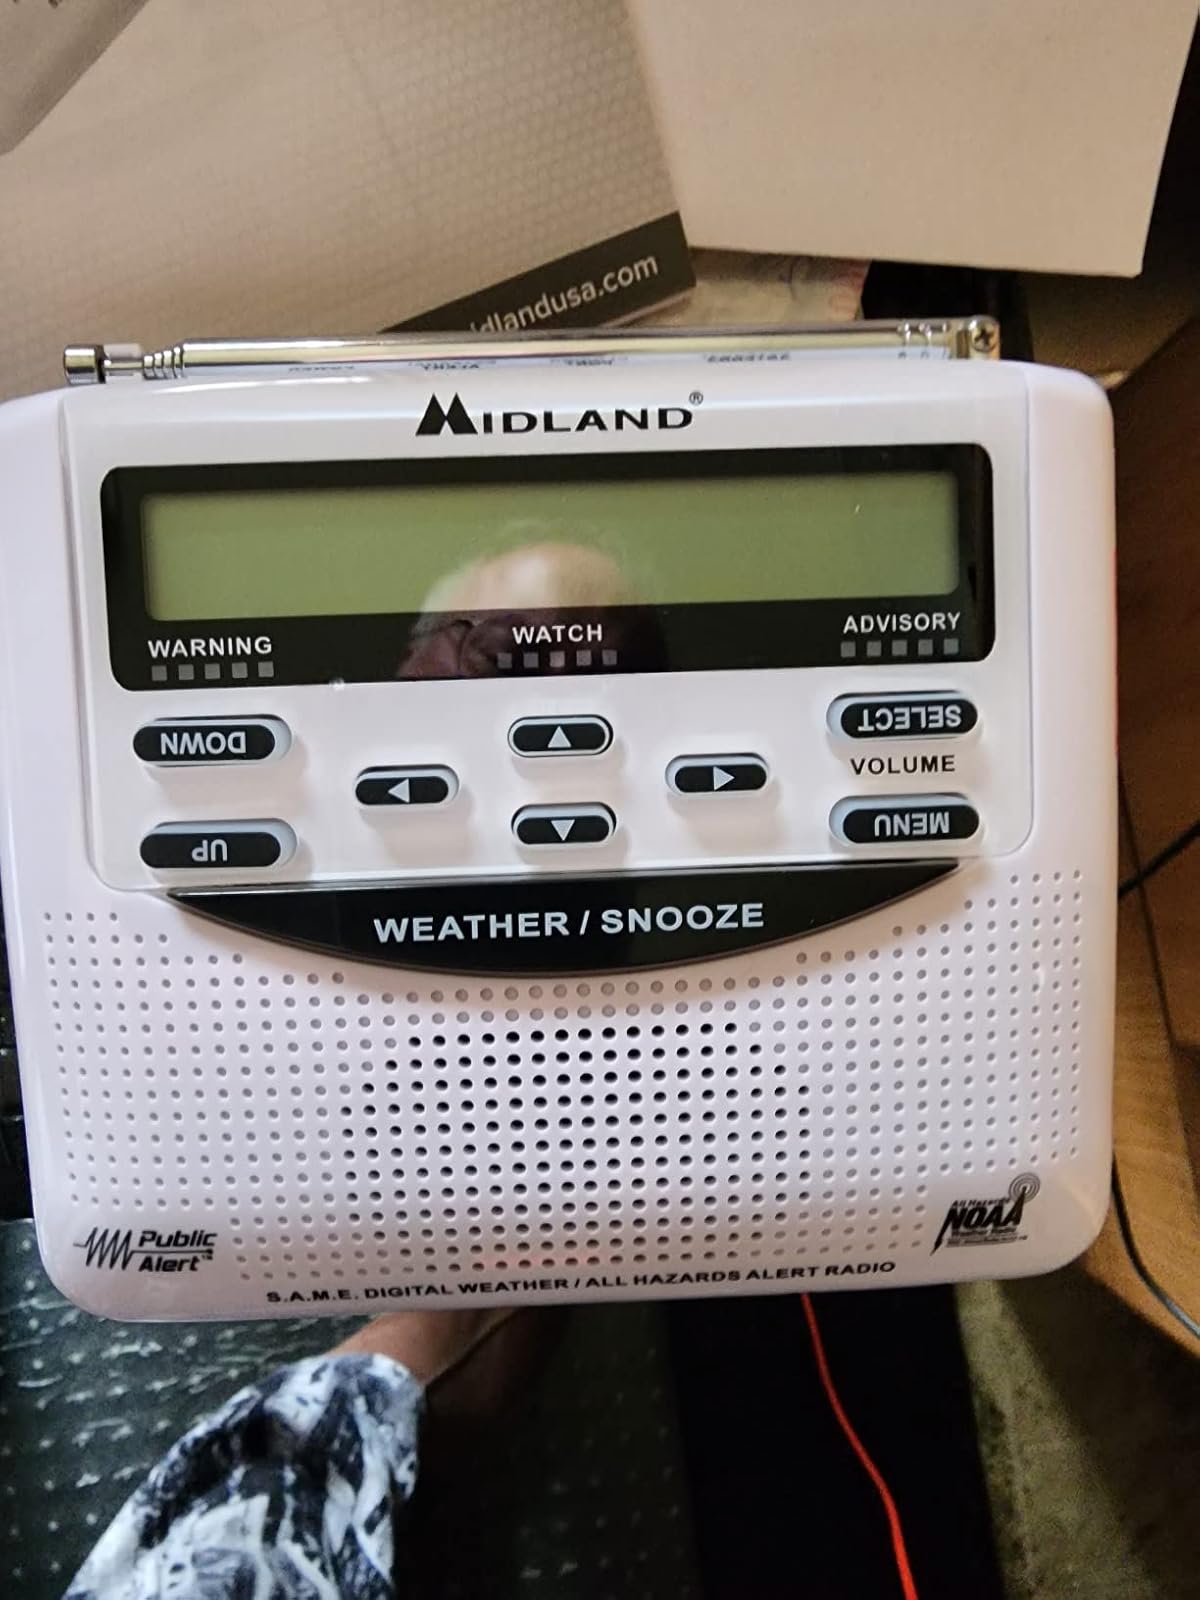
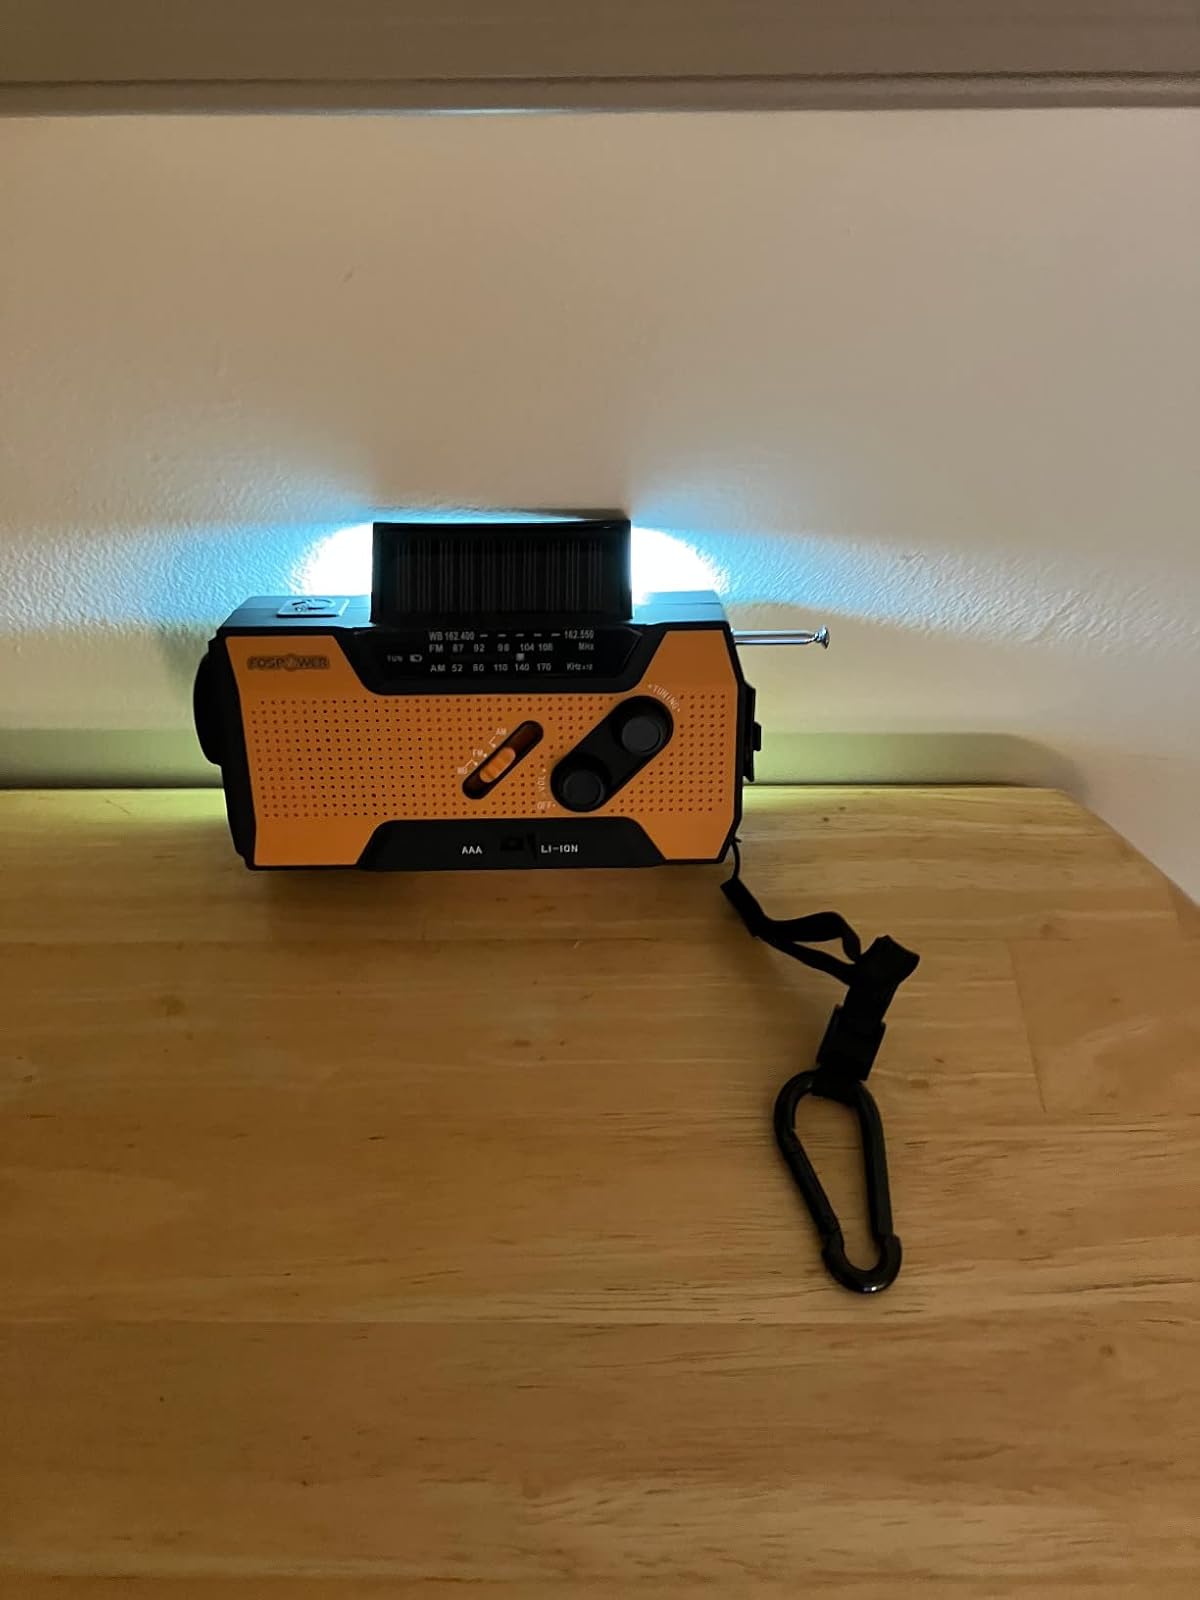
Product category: radio
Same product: no